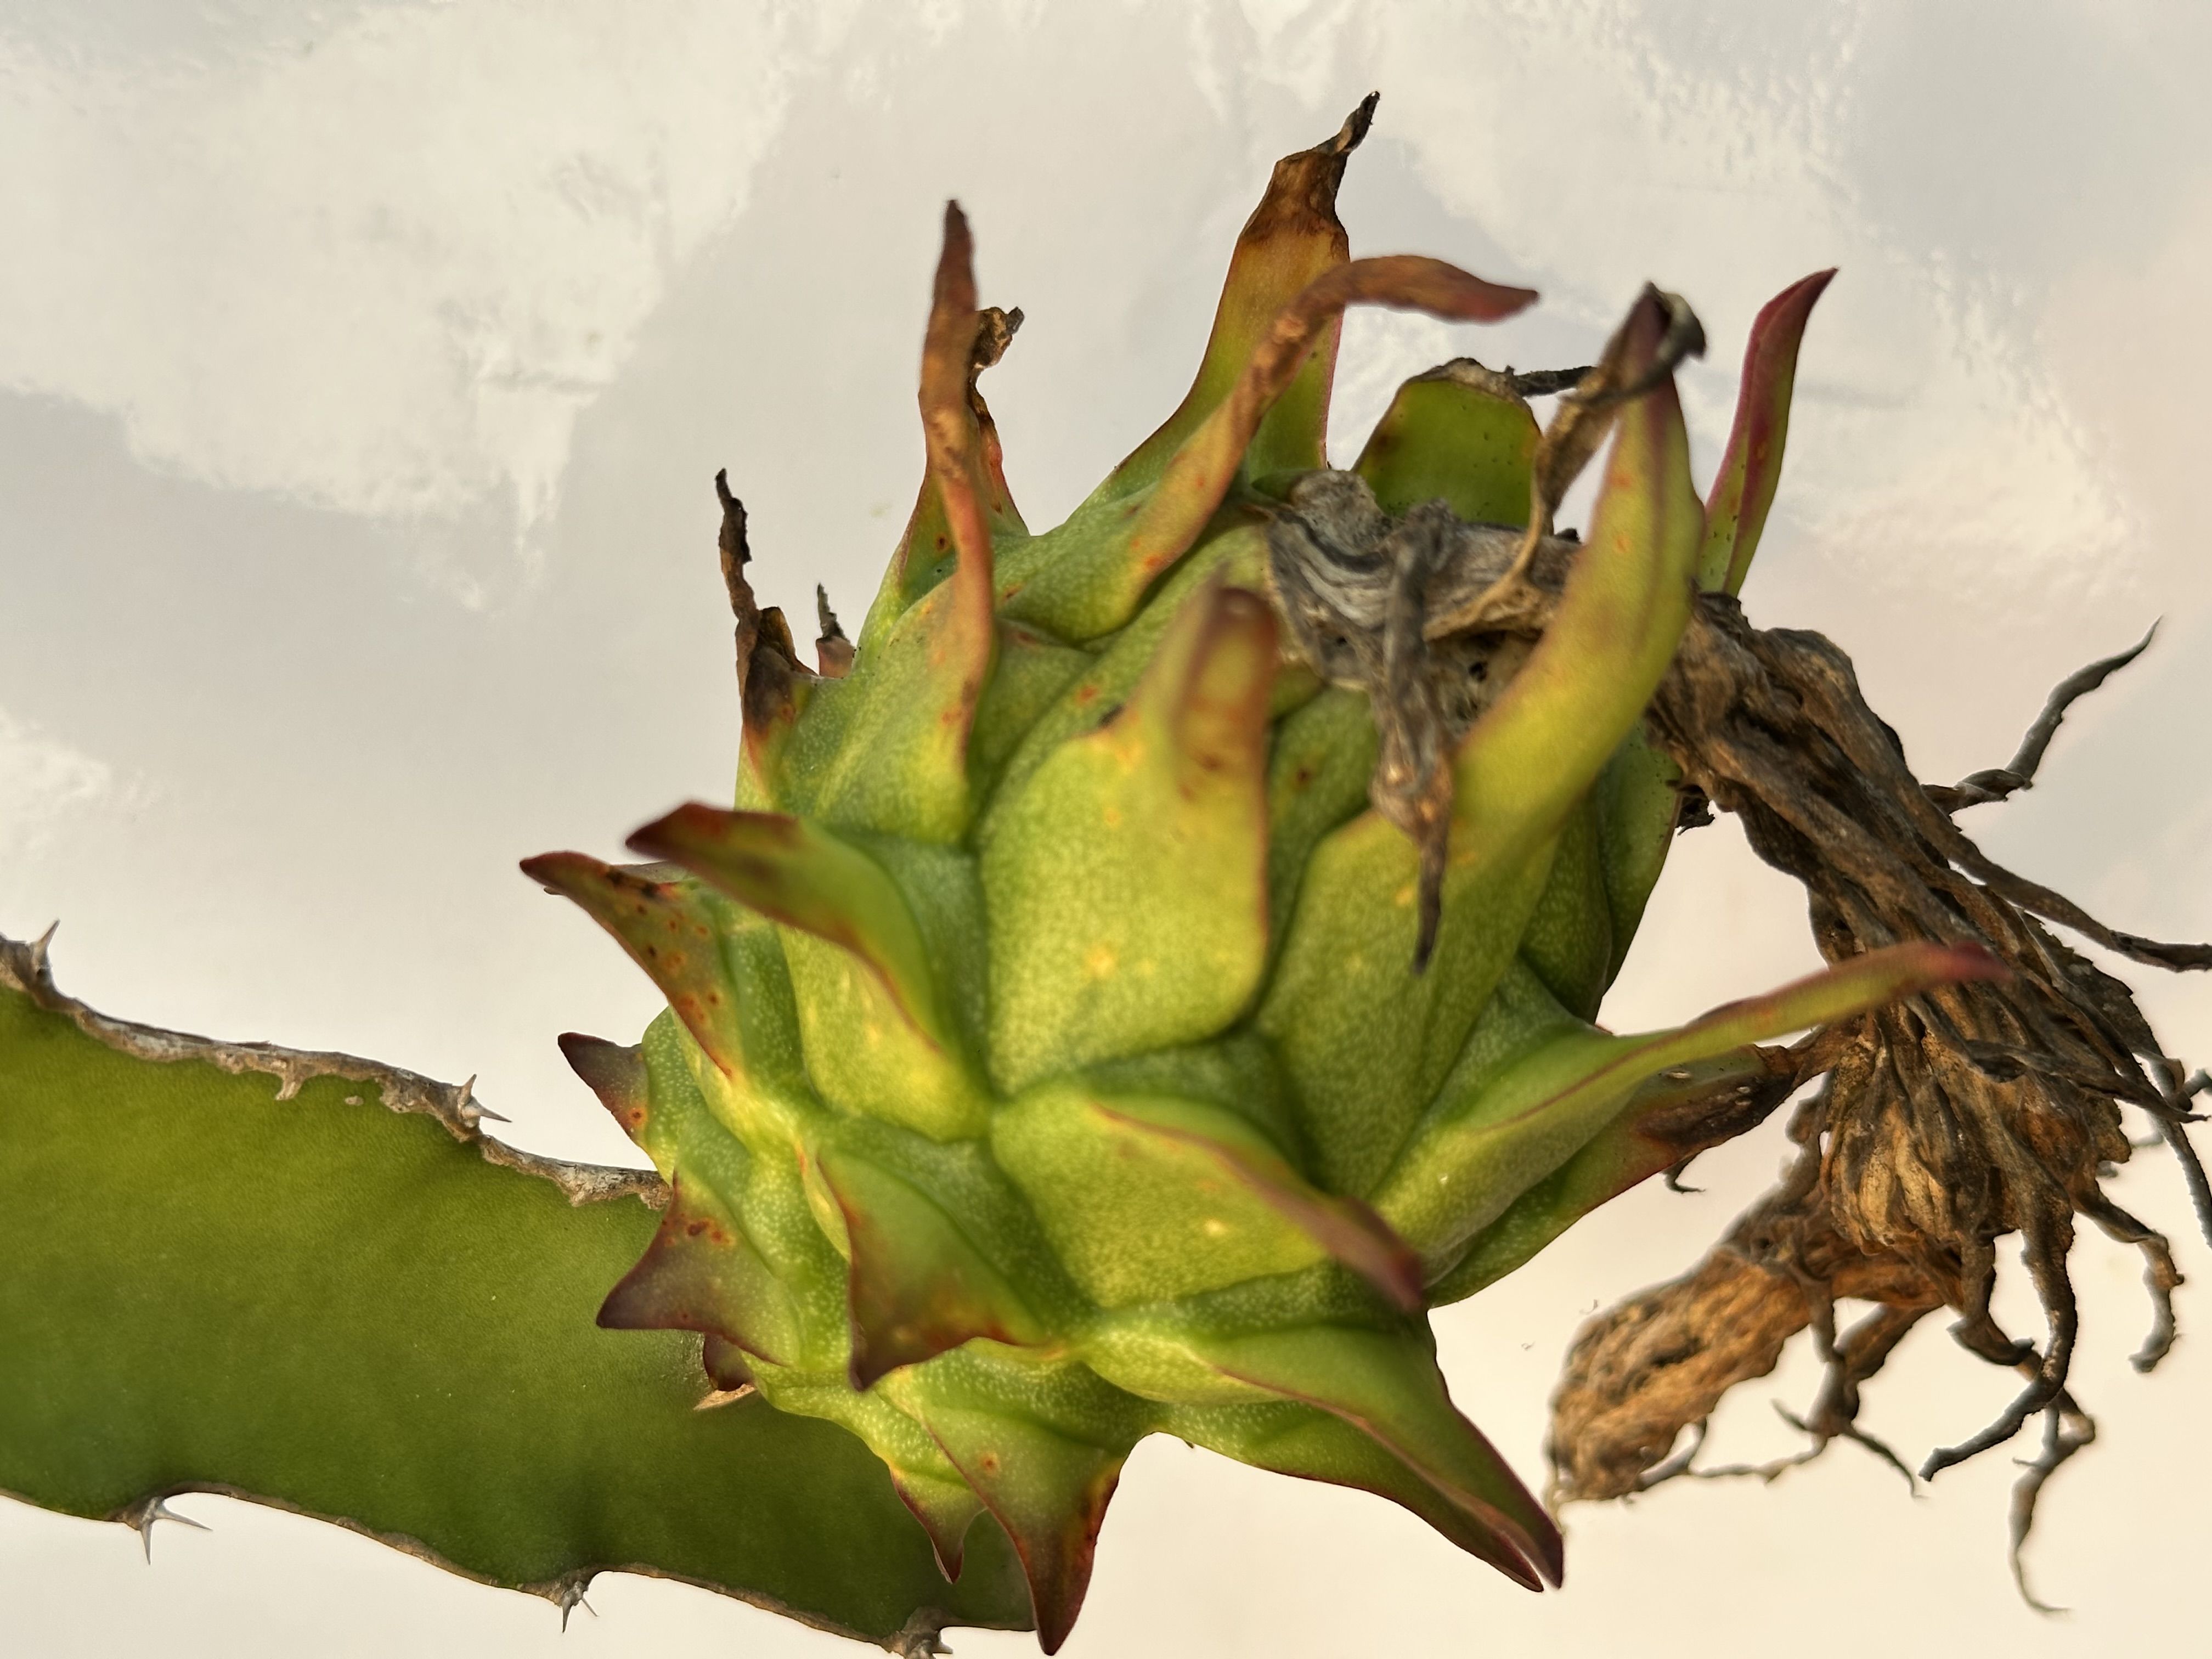
Label: Good fruit